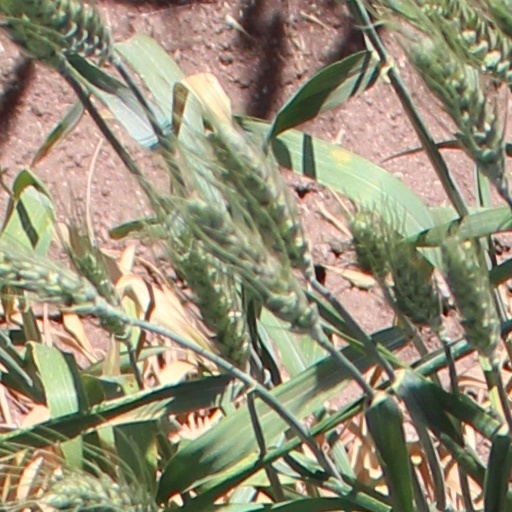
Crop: wheat